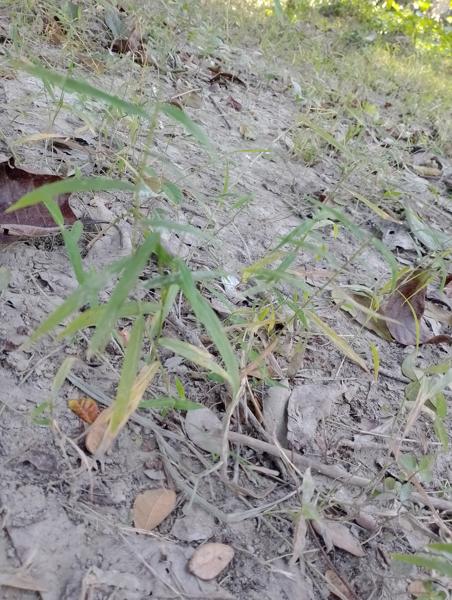
Weed species: Panicum repens